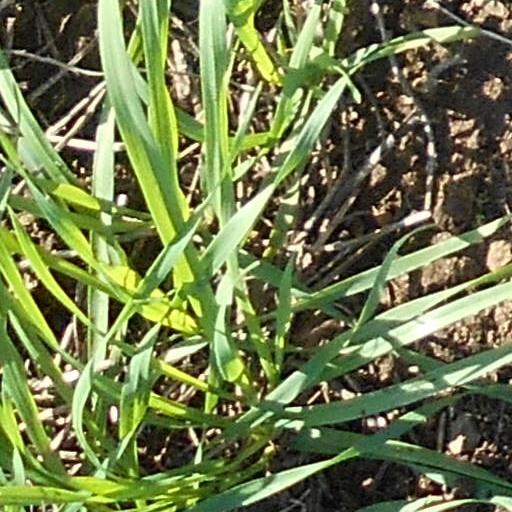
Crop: wheat